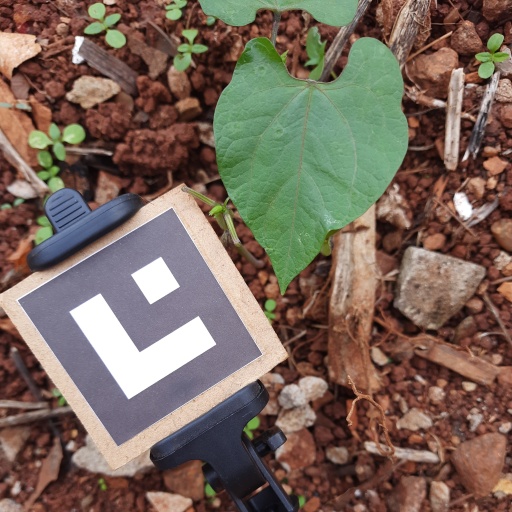
Observations: wavy surface, no eating holes, under shade